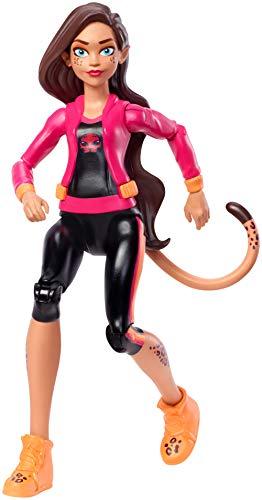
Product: DC Super Hero Girls Cheetah Action Figure
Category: Toys & Games | Dolls & Accessories | Dolls
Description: “Action Figure of the Year” Cheetah action figure is ready for thrilling adventures.
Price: $14.99
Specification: ProductDimensions:2x6x9inches|ItemWeight:3.2ounces|ShippingWeight:3.2ounces(Viewshippingratesandpolicies)|ASIN:B078KTV8KR|Itemmodelnumber:FJG70|Manufacturerrecommendedage:6-10years